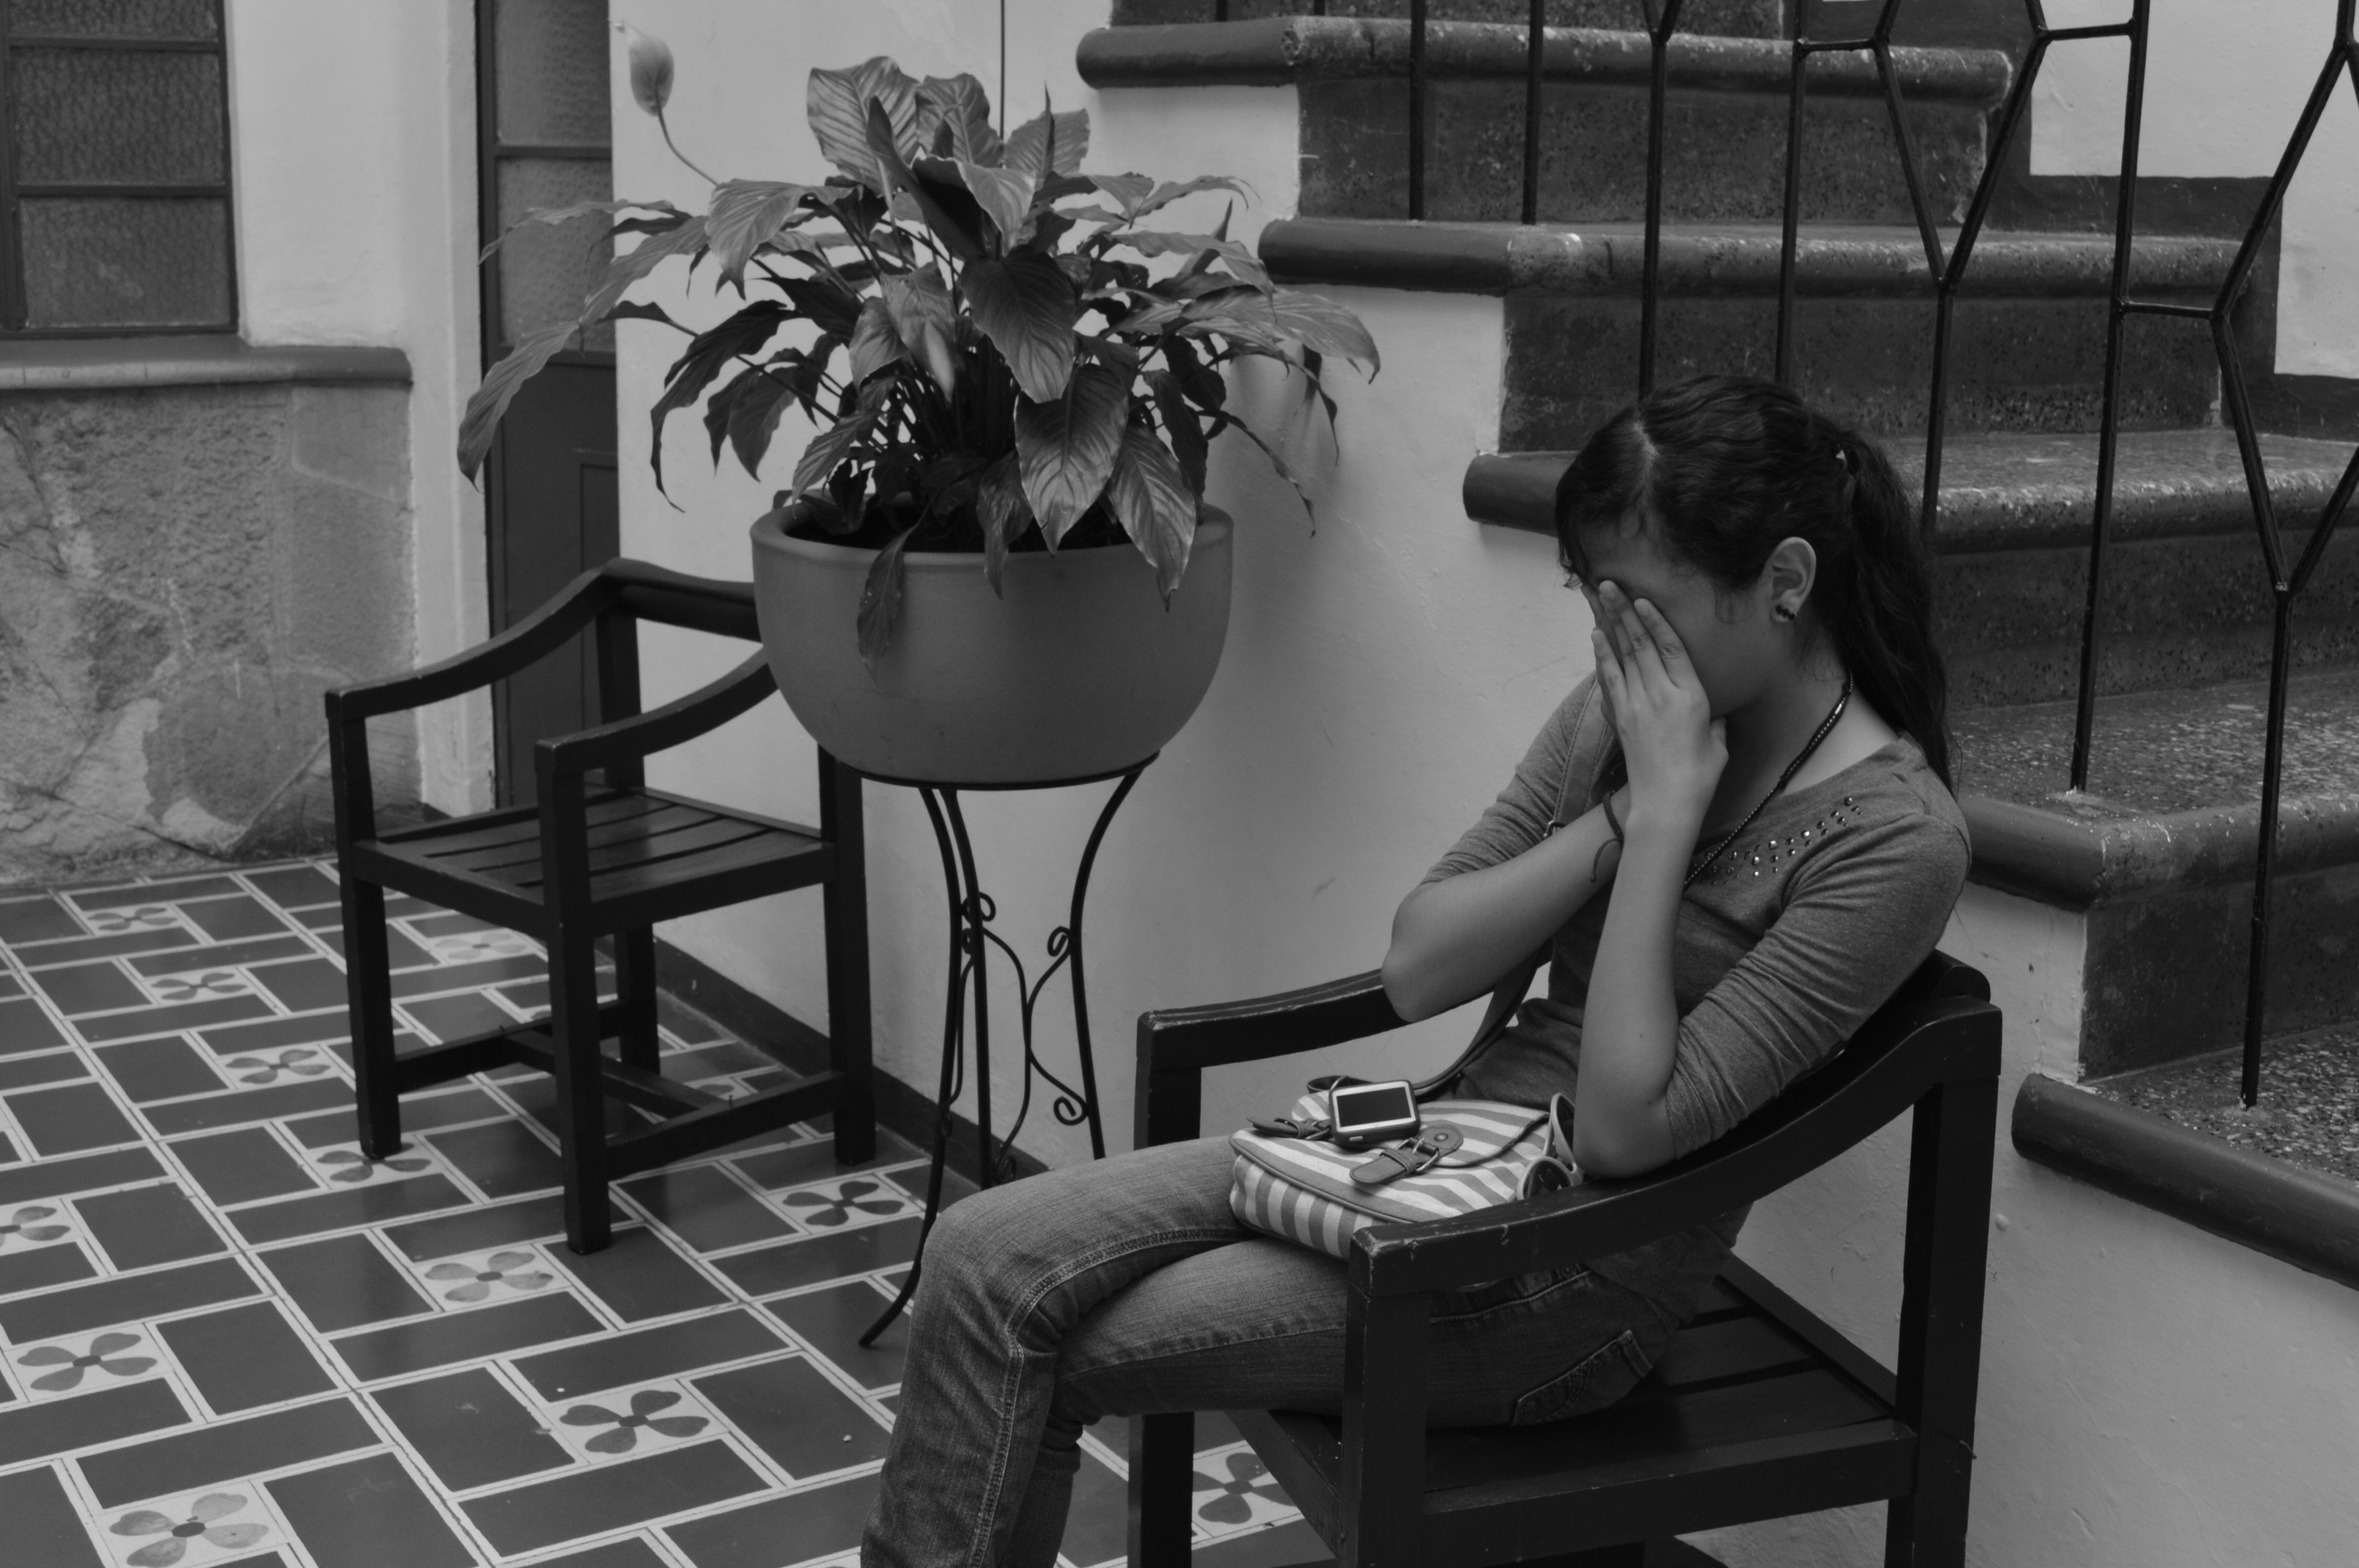
table, black and white, white, photography, chair, female, thinking, sadness, young, youth, sitting, black, furniture, monochrome, interior design, design, photograph, image, teen, depression, abandonment, monochrome photography, human positions